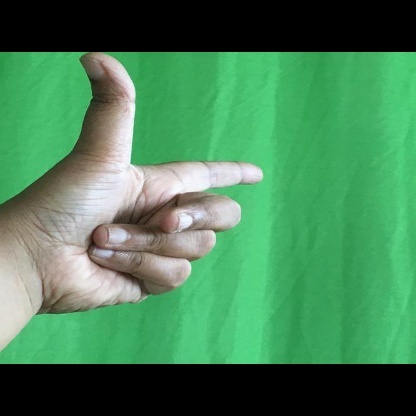
Mudra: Chandrakala